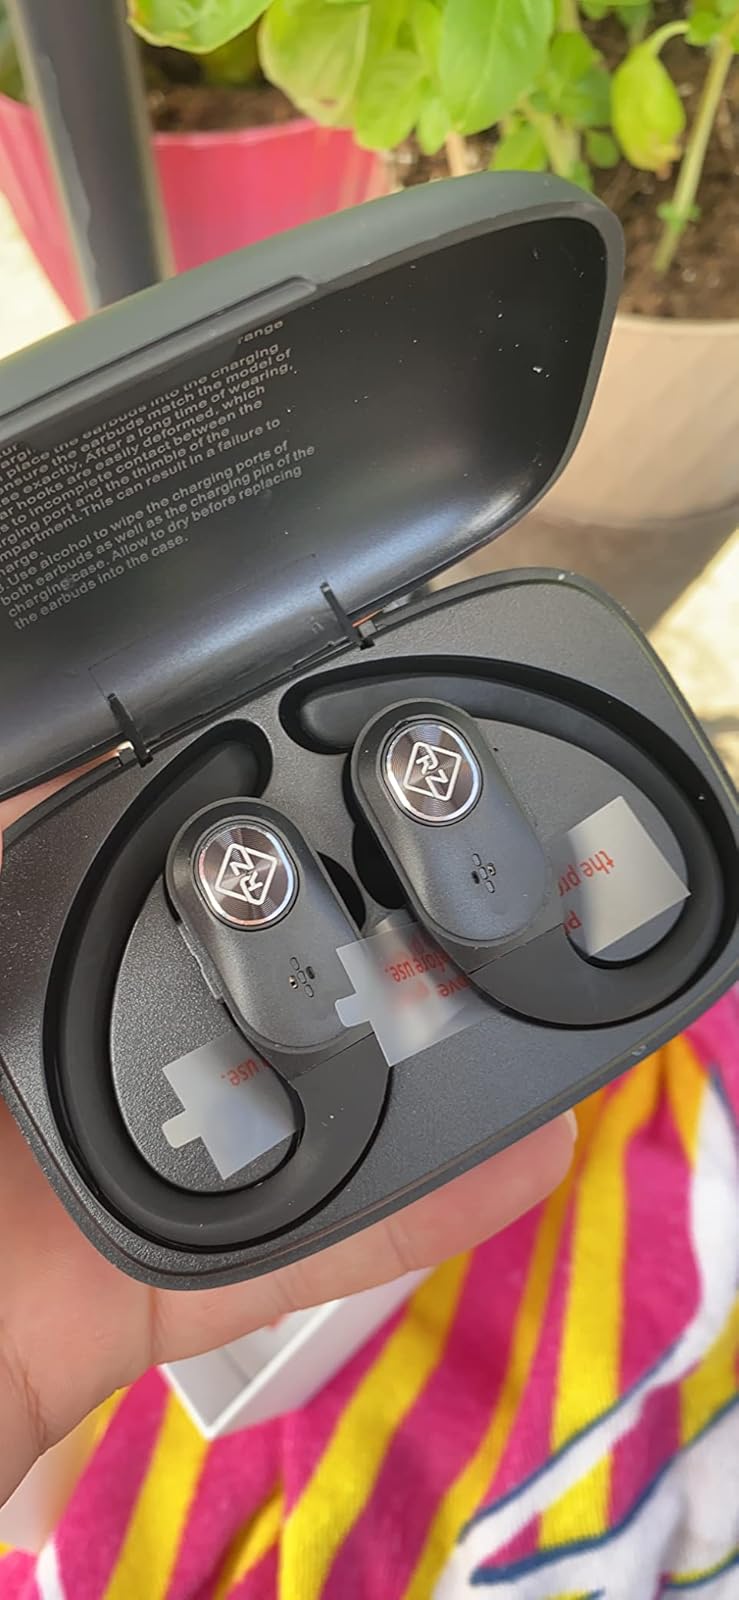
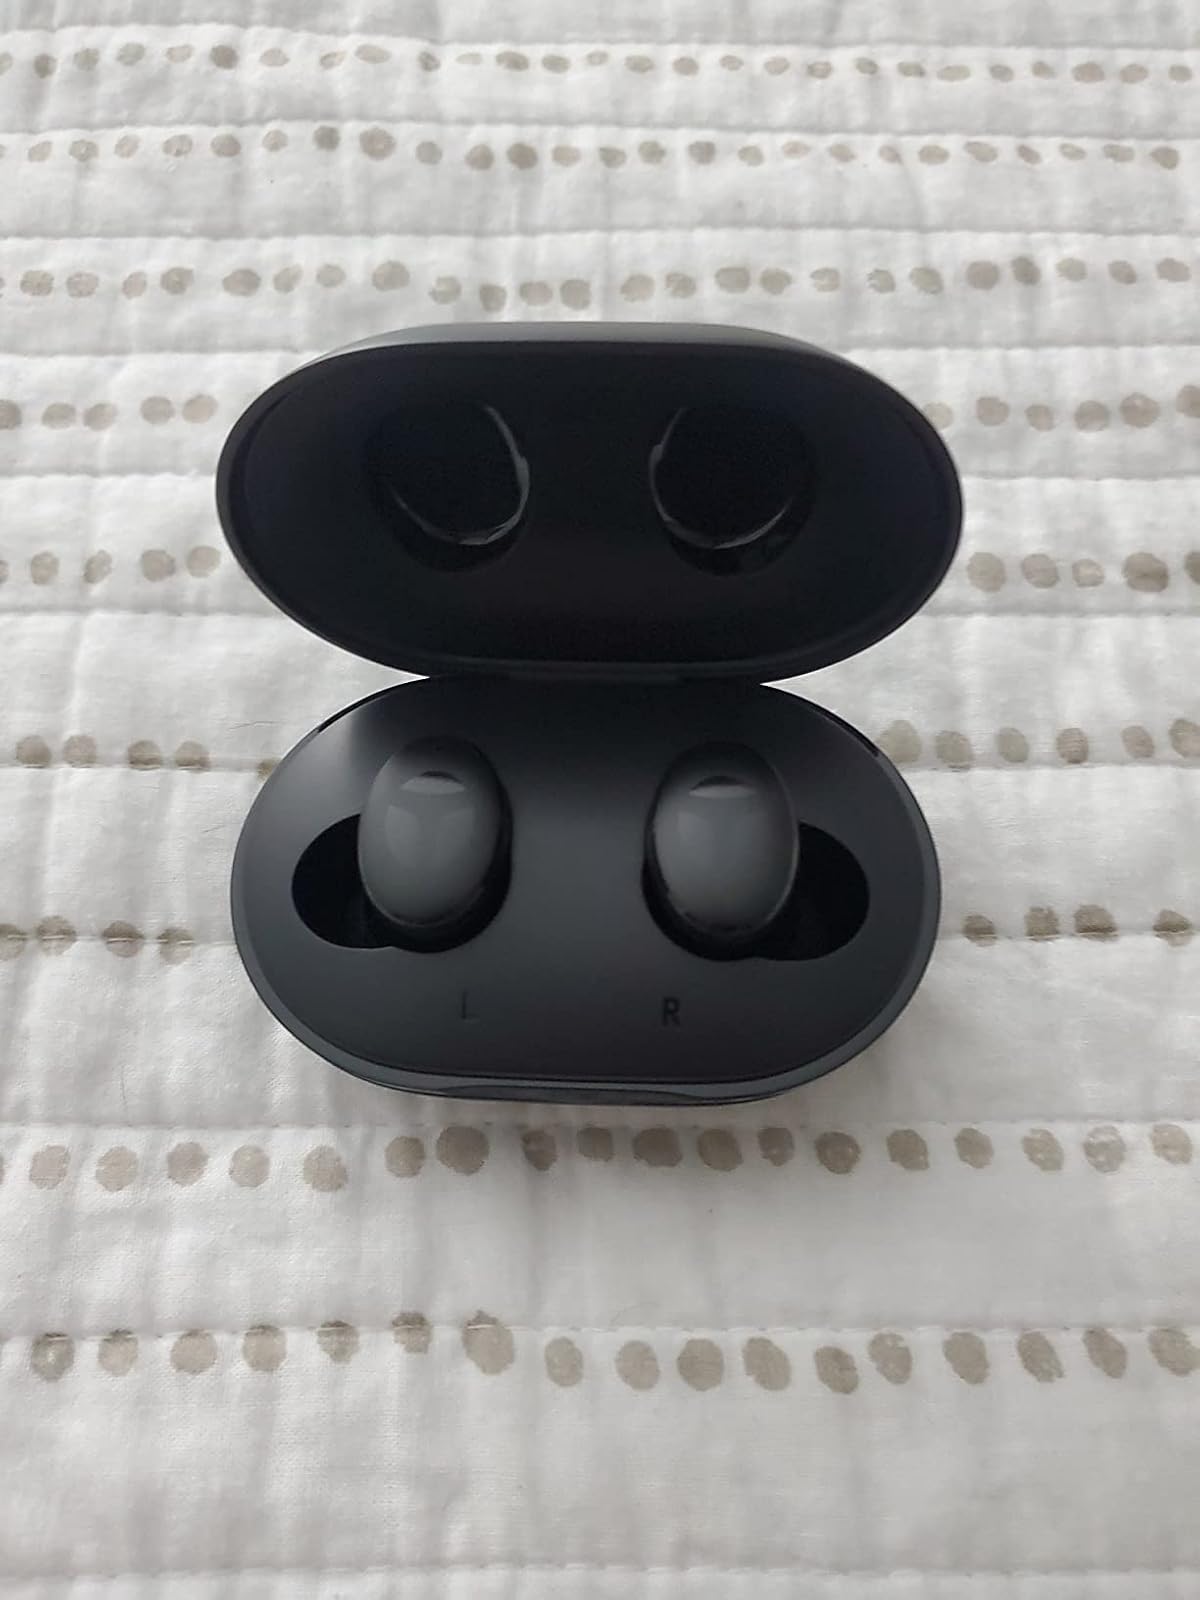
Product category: earbuds
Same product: no